2019 Hong Kong extradition bill

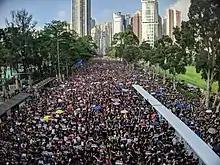
Organisers estimated nearly two million protesters took to the streets calling for the full withdrawal of the extradition bill on 16 June.

On 15 June, Carrie Lam announced that it would suspend the second reading of the bill without a set a time frame on the seeking of public views. However, no apology nor resignation was forthcoming at this point. The pro-democracy camp demanded a full withdrawal of the bill and said they would go ahead with the 16 June rally as planned.